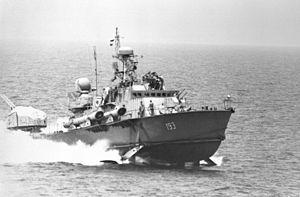
La Marine royale cambodgienne est la branche des services de guerre navale des Forces armées du Cambodge et l'un des trois services en uniforme du Royaume du Cambodge. Il compte environ 4.000 employés actifs et exploite 228 bateaux/navires en service actif. Il est commandé par l' amiral Tea Vinh et navigue sous la juridiction du ministère de la Défense nationale.
Les forces armées cubaines, officiellement Forces armées révolutionnaires sont divisées en une armée de terre, une armée de l'air et une marine de guerre, auxquelles s'ajoutent des forces paramilitaires.